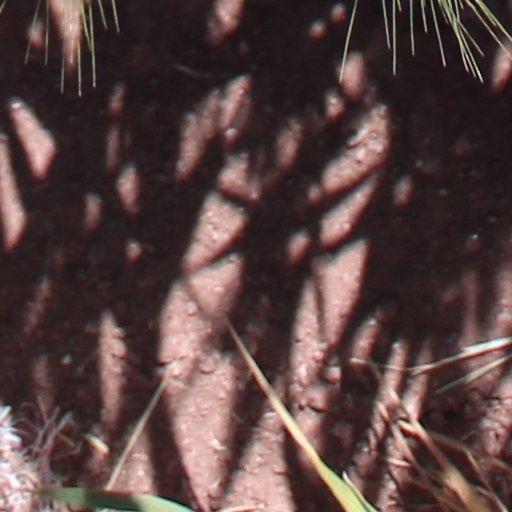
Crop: wheat